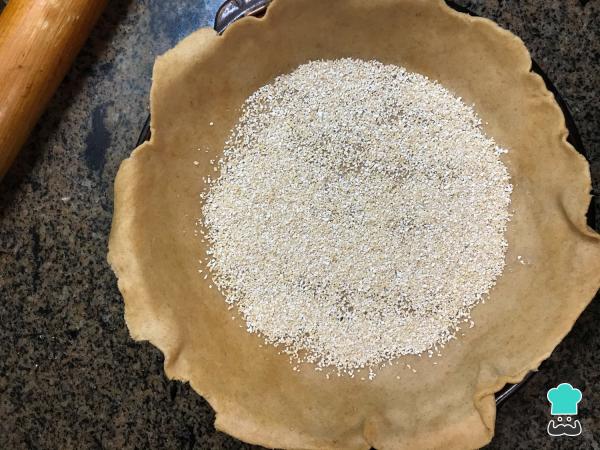
Cubre un molde de tarta con aceite en aerosol o 1 cucharadita de aceite desparramada con la mano o servilleta. Fórrala con la masa de tarta. Cubre la base de la masa con la avena, pan rallado o polenta